Soundboard (music)

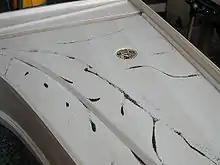
Soundboard of a harpsichord with Chladni patterns

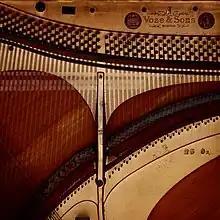
A portion of the soundboard of a Vose & Sons upright piano

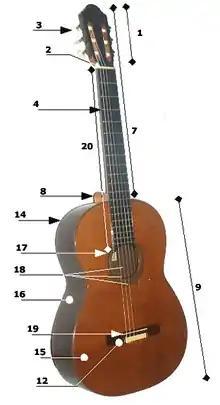
No. 15 indicates the Soundboard

A soundboard (or sounding board) is the surface of a string instrument that the strings vibrate against, usually via some sort of bridge. Depending on the instrument, it is also called a "top", "top plate", "resonator", "table", "sound-table", or "belly". It is usually made of a softwood, often spruce.